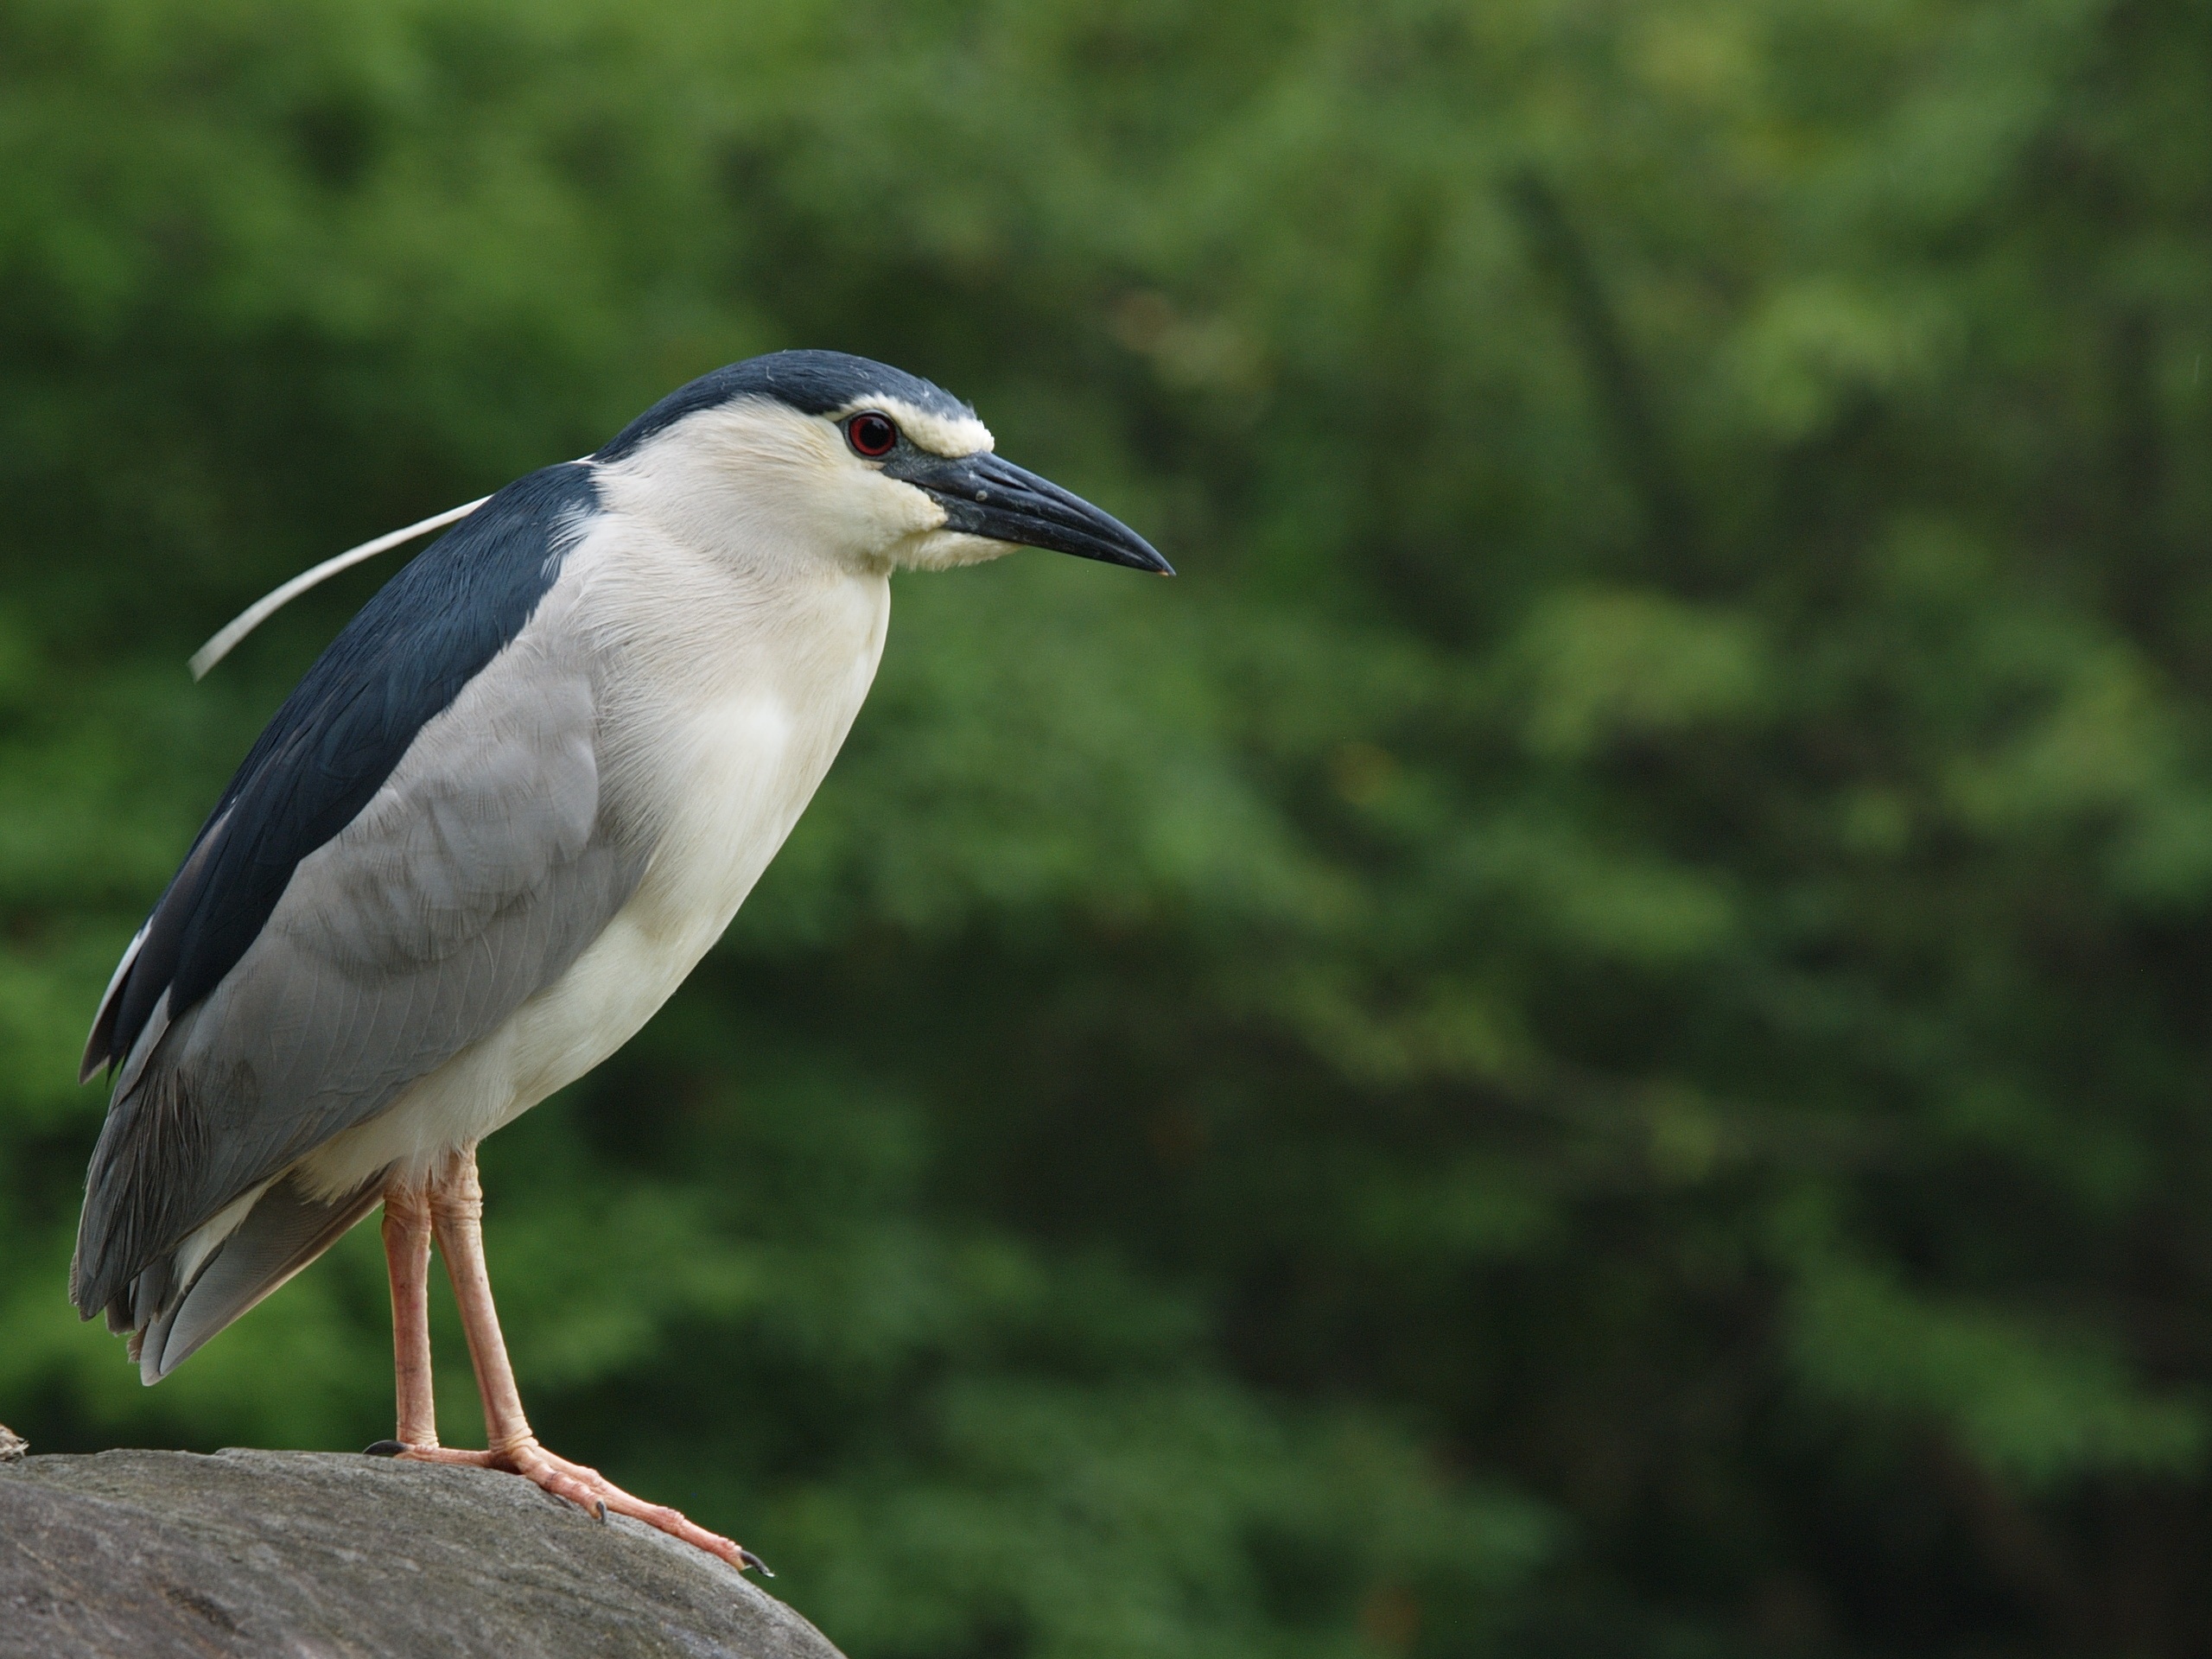
nature, bird, wing, night, wildlife, beak, fauna, vertebrate, heron, catch fish, daan forest park